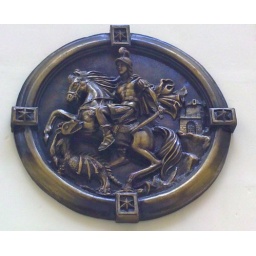
A plaque on a house wall in Victoria (Rabat), Gozo, depicting St George slaying the dragon of myth.